Rio Chama

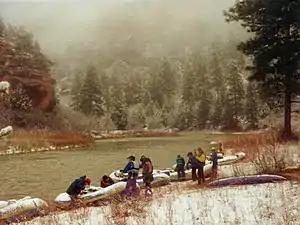
An early spring rafting trip down the Rio Chama in New Mexico

The upper river is characterized by huge boulders that create difficult holes, sizeable drops and hidden/sunken driftwood that test experienced whitewater boaters. The first 6- of this reach above El Vado Lake in New Mexico is a Class IV to VI whitewater run of great intensity that is only suitable for expert whitewater kayakers. The rest of this run can be made by canoeists and kayakers with at least strong intermediate level whitewater skills on Class I to III water that drops through deep canyons on its way to the lake. Below El Vado Lake the river is a Class II to III run for almost anybody with intermediate or higher level whitewater skills. After passing through Abiquiu Lake, the river passes through private land, however, the constitution of New Mexico provides for public access to the waterway as long as individuals remain within the banks of the river.